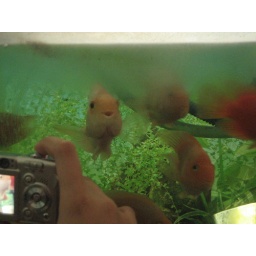
Some cichlid parrot fish in a tank. Very friendly and amusing. (Day 4 in Philippines)